Cornelis Norbertus Gijsbrechts

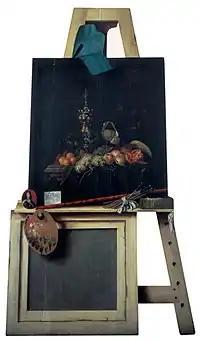
"Easel with still life of fruit"

This worldview is conveyed in these still lifes through the use of stock symbols that refer to the transience of things and, in particular, the futility of earthly wealth: a skull, soap bubbles, candles, empty glasses, wilting flowers, insects, smoke, clocks, mirrors, books, hourglasses and musical instruments, various expensive or exclusive objects such as jewellery and rare shells and globes. While most of these symbols refer to earthly existence (books, scientific instruments, etc.) and pleasures (a pipe) or the transience of life and death (skulls, soap bubbles, empty shells), some of the symbols used in the vanitas paintings carry a double meaning: a rose or a stalk of grain refers as much to the brevity of life as it is a symbol of Christ's resurrection, and thus eternal life.